Animals in Meitei culture

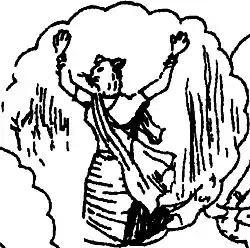
Shapi Leima, goddess of rodents

The Meitei folktale of , also known as the , is about the story of an old couple who were tricked by a gang of monkeys.